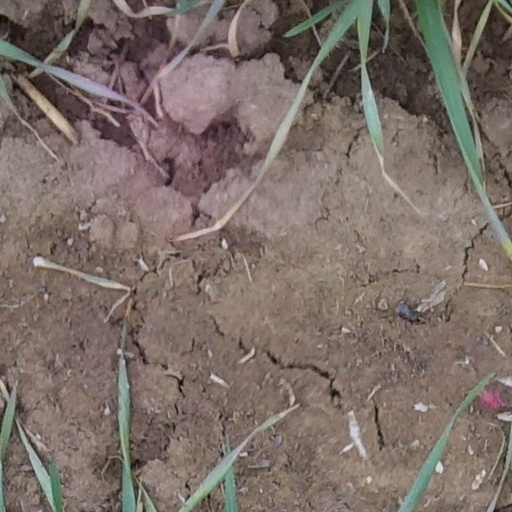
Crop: wheat